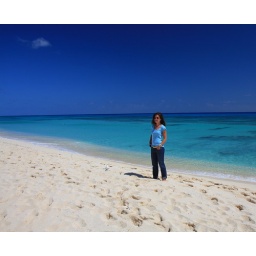
I think the colors of the sky and water were beginning to affect my choice in clothing colors......